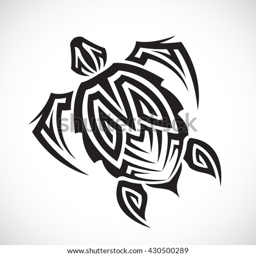
turtle in a tribal on a white background .